Salik Ram Govind

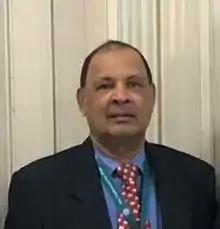
Salik Govind in 2019

Dr. Salik Ram Govind is a Fijian politician and former Member of the Parliament of Fiji for the FijiFirst Party. He was elected to Parliament in the 2018 election. He did not run for re-election in 2022 Election.